History of science and technology in China

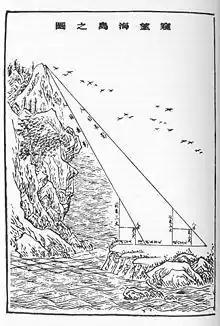
A 1726 illustration of "Haidao Suanjing", written by Liu Hui in the 3rd century

As Toby E. Huff notes, pre-modern Chinese science developed precariously without solid scientific theory, while there was a lacking of consistent systemic treatment in comparison to contemporaneous European works such as the "Concordance and Discordant Canons" by Gratian of Bologna (fl. 12th century). This drawback to Chinese science was lamented even by the mathematician Yang Hui (1238–1298), who criticized earlier mathematicians such as Li Chunfeng (602–670) who were content with using methods without working out their theoretical origins or principle, stating: